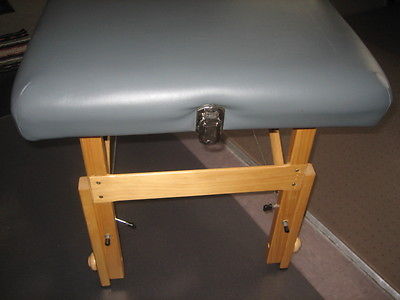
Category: table